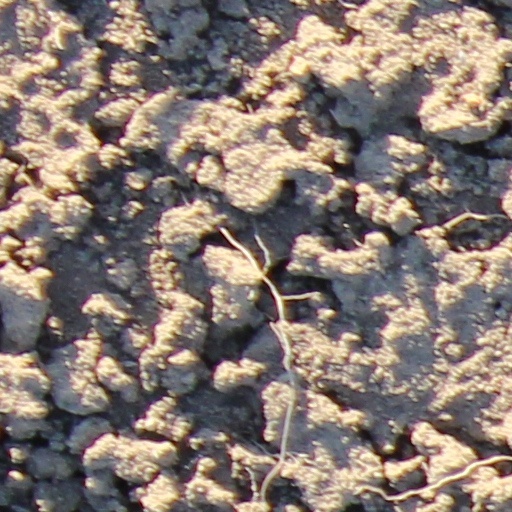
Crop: wheat